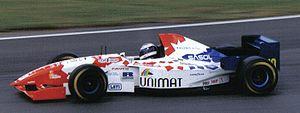
La Simtek S951 est la seconde et dernière monoplace de Formule 1 de l'écurie britannique Simtek, engagée dans le cadre du championnat du monde de Formule 1 1995. Conçue par l'ingénieur britannique Nick Wirth, directeur général, directeur technique et fondateur de l'écurie, la S951 est initialement destinée au Japonais Hideki Noda, en provenance de l'écurie Larrousse, et au Néerlandais Jos Verstappen, placé chez Simtek par le patron de Benetton Formula, Flavio Briatore, qui fournit gratuitement en contrepartie à l'écurie des boîtes de vitesses. L'Italien Domenico Schiattarella, troisième pilote de l'écurie, remplace finalement Noda dès le début de la saison en raison du désistement des partenaires financiers de Noda à la suite du séisme de Kōbe survenu en janvier 1995.
Le Grand Prix automobile du Brésil 1995, disputé sur l'Autodromo José Carlos Pace à São Paulo au Brésil le 26 mars 1995, est la vingt-troisième édition du Grand Prix, le 565ᵉ Grand Prix de Formule 1 couru depuis 1950 et la première manche du championnat 1995.
Takachiho Inoue, plus connu sous le nom de Taki Inoue est un ancien pilote automobile japonais. Il a notamment disputé 18 Grands Prix de Formule 1 entre 1994 et 1995. Il totalise treize abandons, son meilleur résultat est une 8ᵉ place au Grand Prix d'Italie à Monza et sa meilleure qualification est une 18ᵉ place sur la grille de départ décrochée à cinq reprises.
Le Grand Prix automobile du Pacifique 1995, disputé sur le circuit international d'Okayama au Japon le 22 octobre 1995 est la seconde édition du Grand Prix, 579ᵉ course de Formule 1 courue depuis 1950 et la quinzième manche du championnat 1995. C'est la première course japonaise de la saison avant le Grand Prix du Japon disputé sur le circuit de Suzuka. Initialement prévu le 16 avril 1995 en tant que troisième épreuve du championnat, le Grand Prix du Pacifique n'a lieu que le 22 octobre en raison des dommages causés aux infrastructures par le séisme de Kōbe en janvier 1995.
Arrows, est une ancienne écurie de Formule 1 britannique, ayant participé au championnat du monde de 1978 à 2002. Le nom de l'écurie est un acronyme constitué du nom des fondateurs : Franco Ambrosio, Alan Rees, Jackie Oliver, Dave Wass et Tony Southgate.